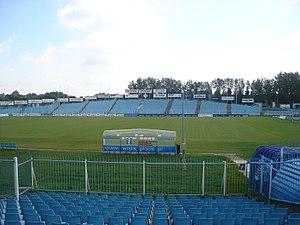
Le Zakładowy Klub Sportowy Wisła Płock est un club polonais omnisports basé à Płock. Il compte une section de football et une section de handball. Les handballeurs sont champions de Pologne en titre tandis que les footballeurs jouent en deuxième division polonaise.